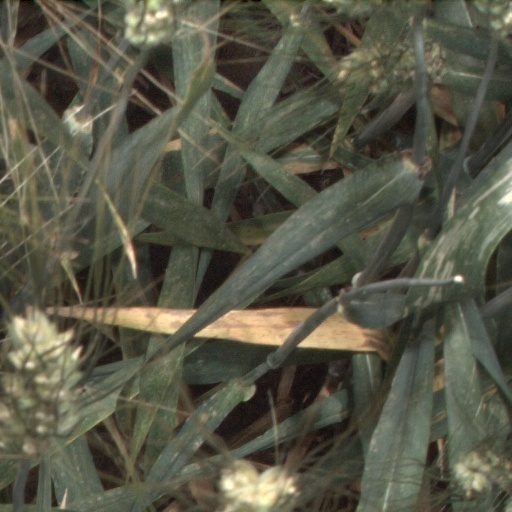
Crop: wheat